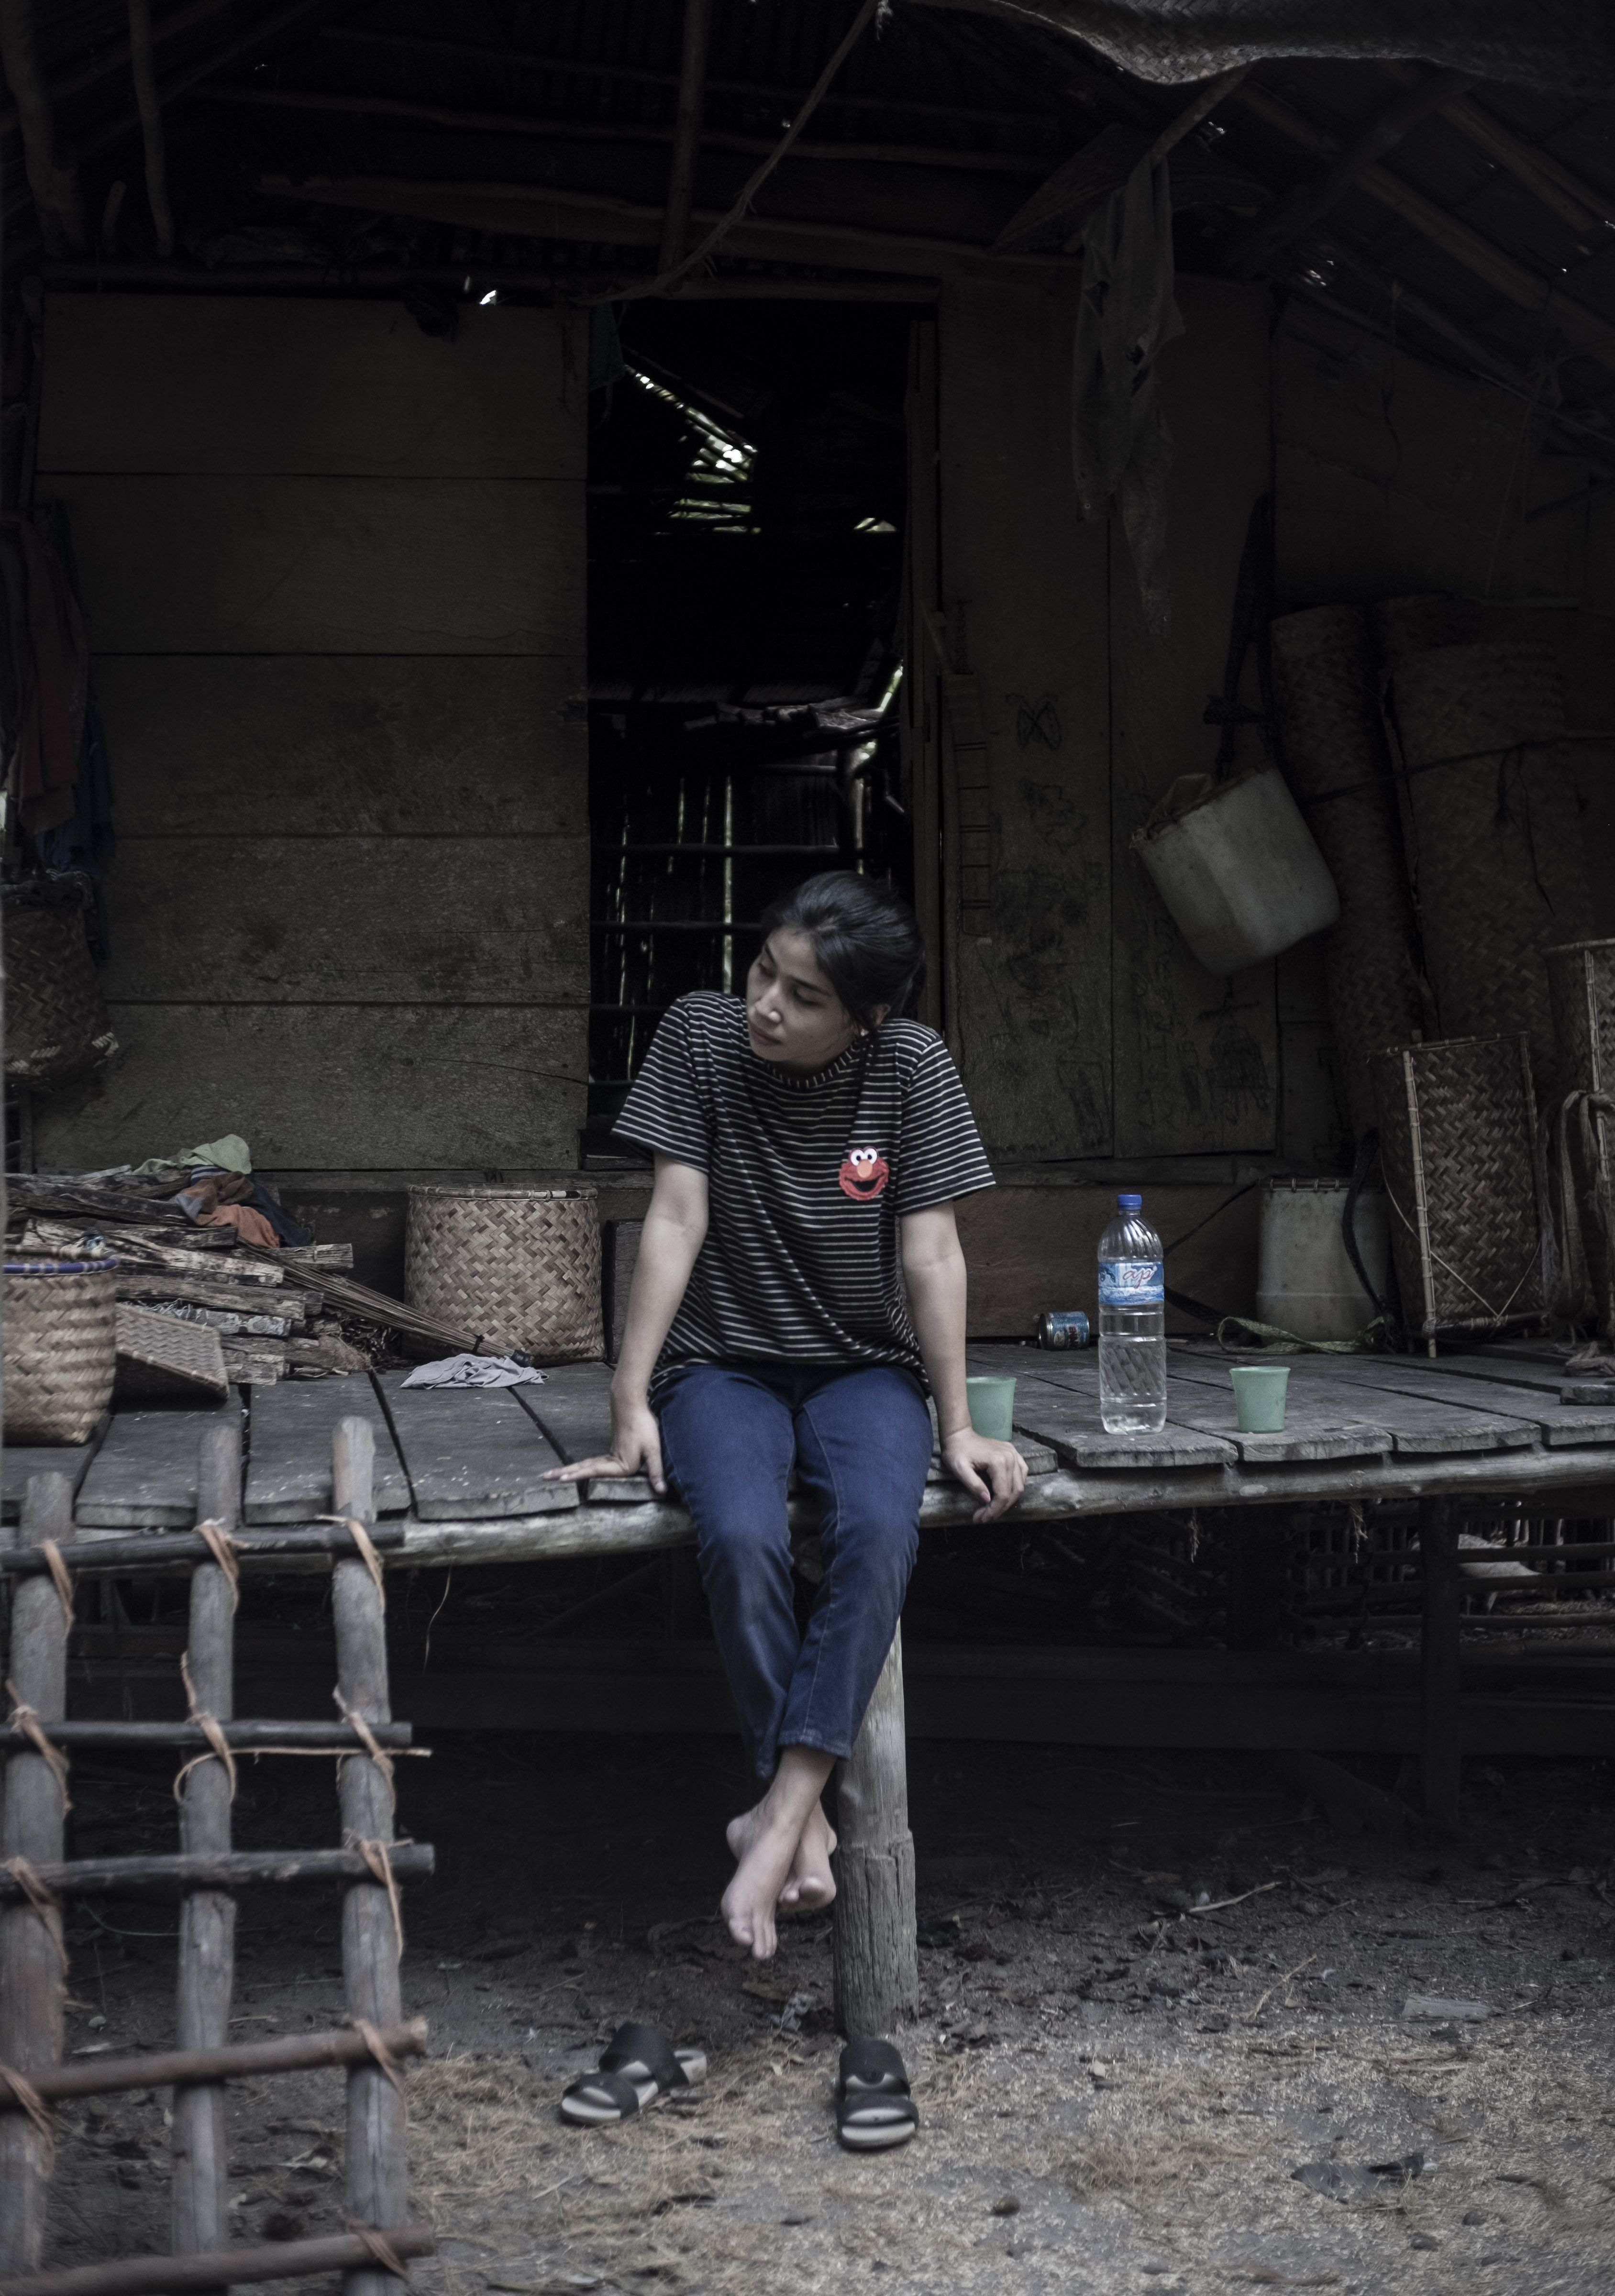
photography, woman, jungle, nature, girls, street, flash photography, standing, grey, style, wall, gas, wood, darkness, denim, street fashion, human leg, monochrome, monochrome photography, sitting, boot, room, soil, concrete, metal, city, night, shadow, sandal, brick, midnight, rock, water bottle